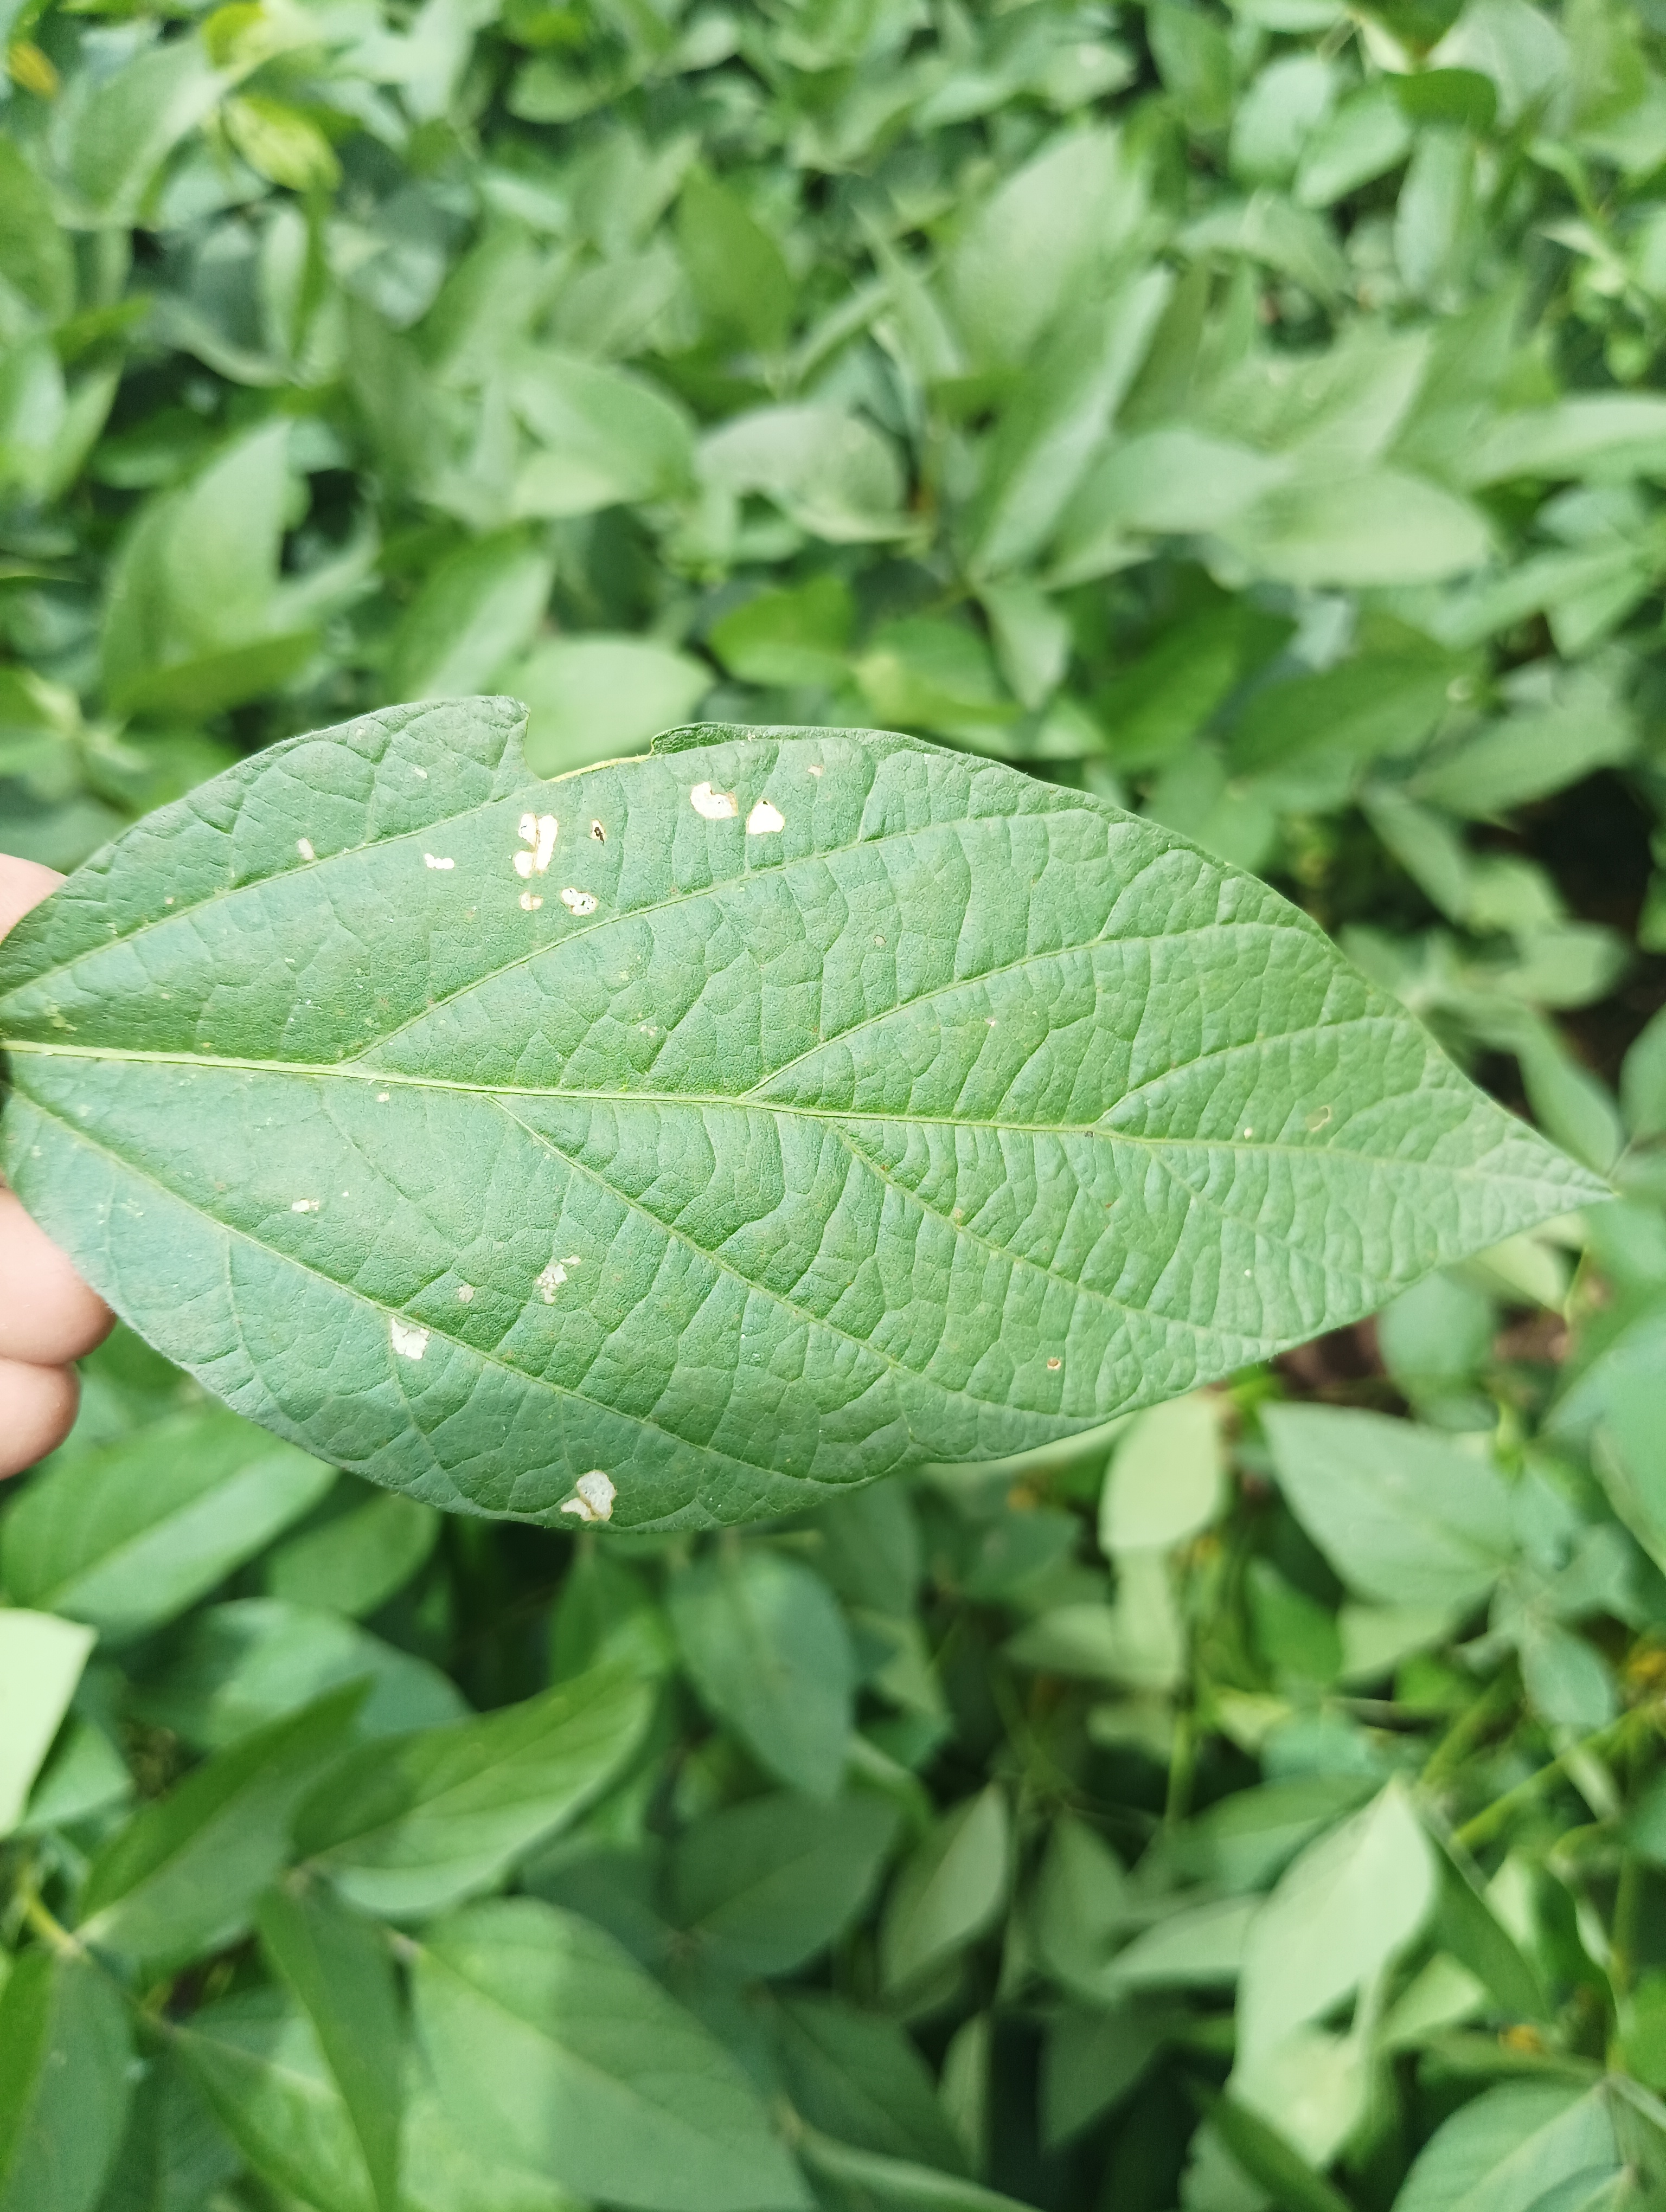
Label: Healthy